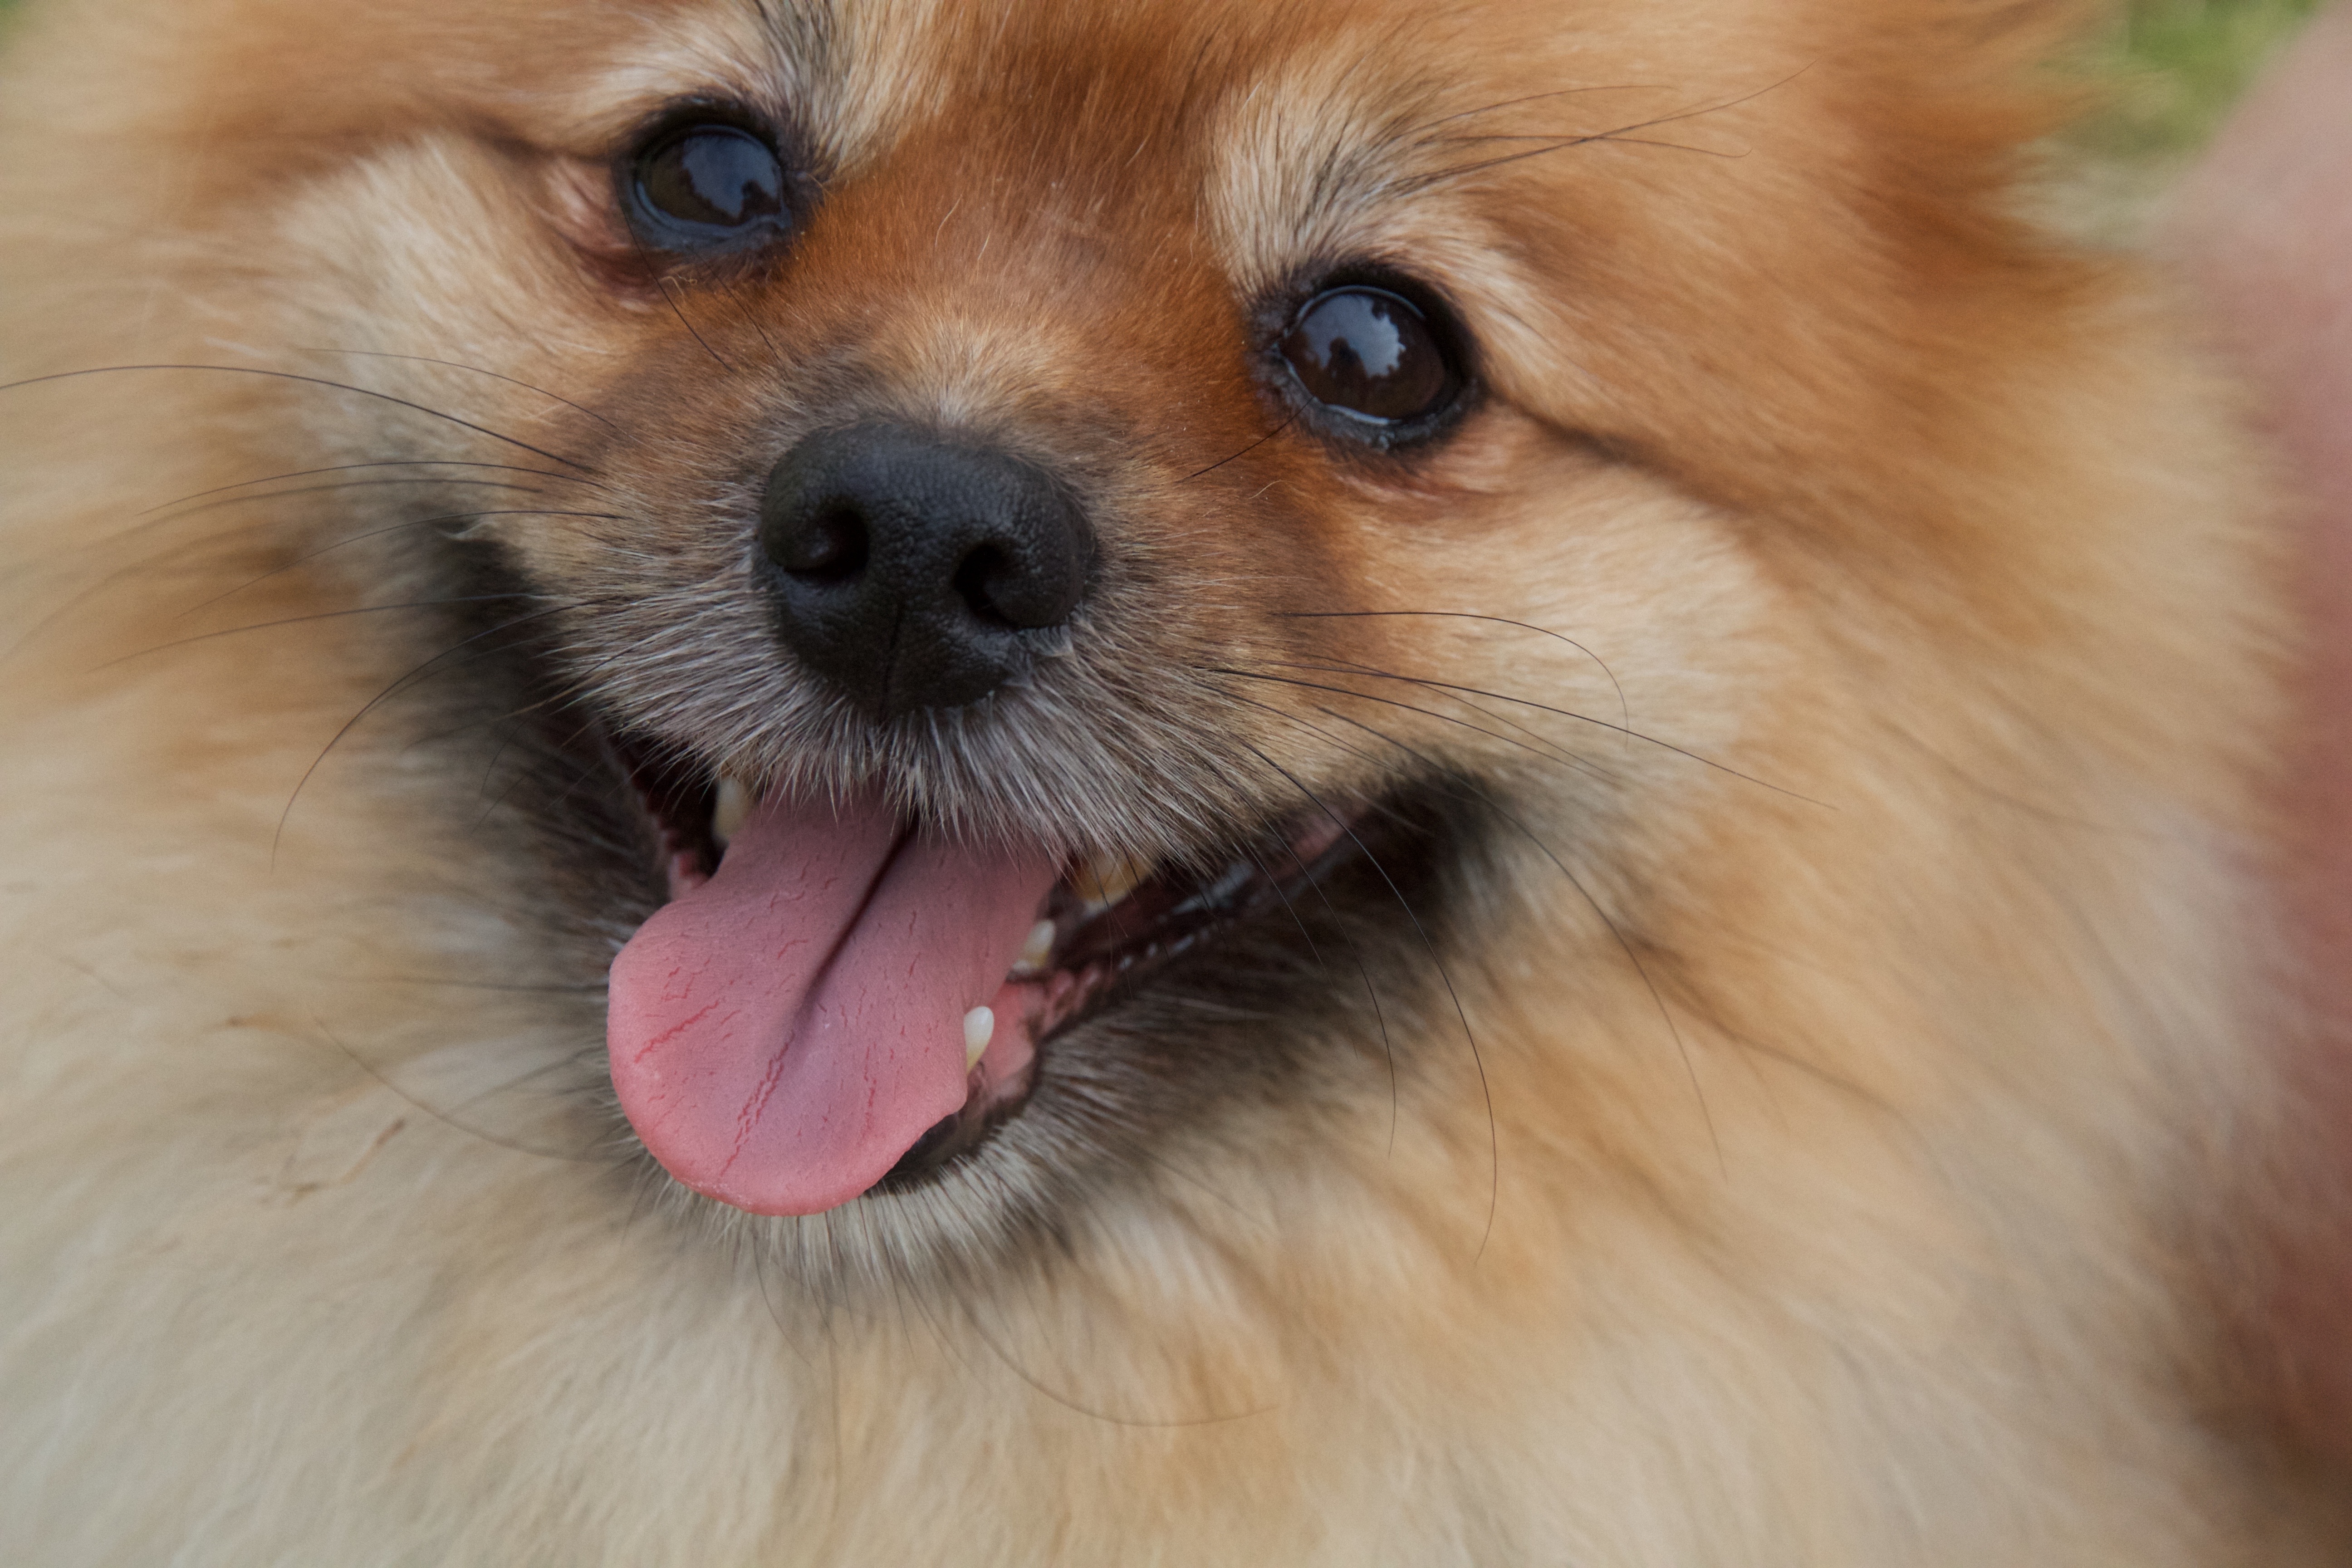
dog, animal, cute, canine, pet, fluffy, small, mammal, smile, close up, happy, vertebrate, tongue, adorable, dog breed, breed, pomeranian, cute dog, dog like mammal, carnivoran, dog breed group, eurasier, icelandic sheepdog, finnish spitz, german spitz mittel, japanese spitz, german spitz, german spitz klein, volpino italiano, tibetan spaniel